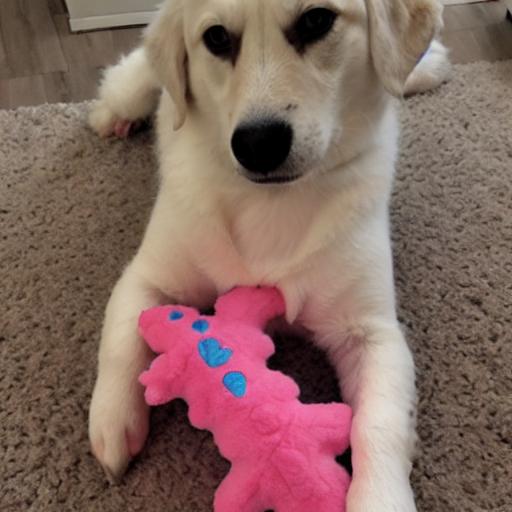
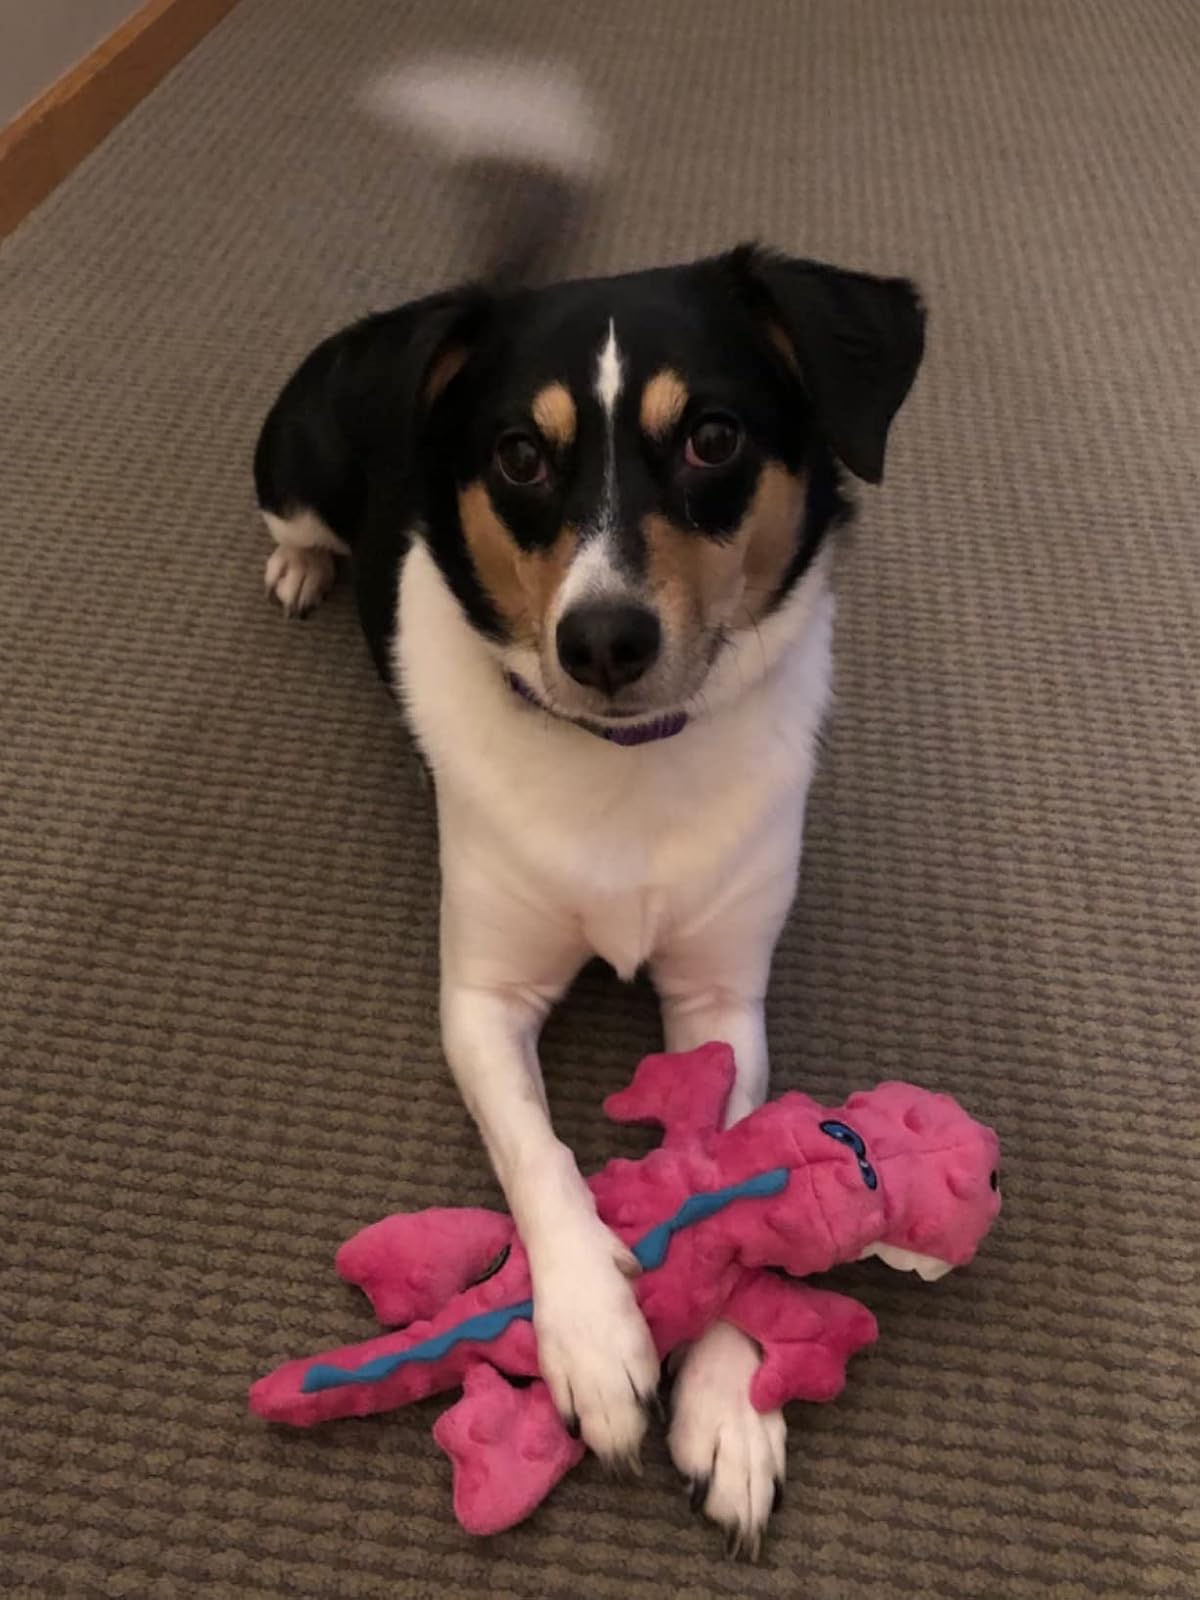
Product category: items_toy
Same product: no